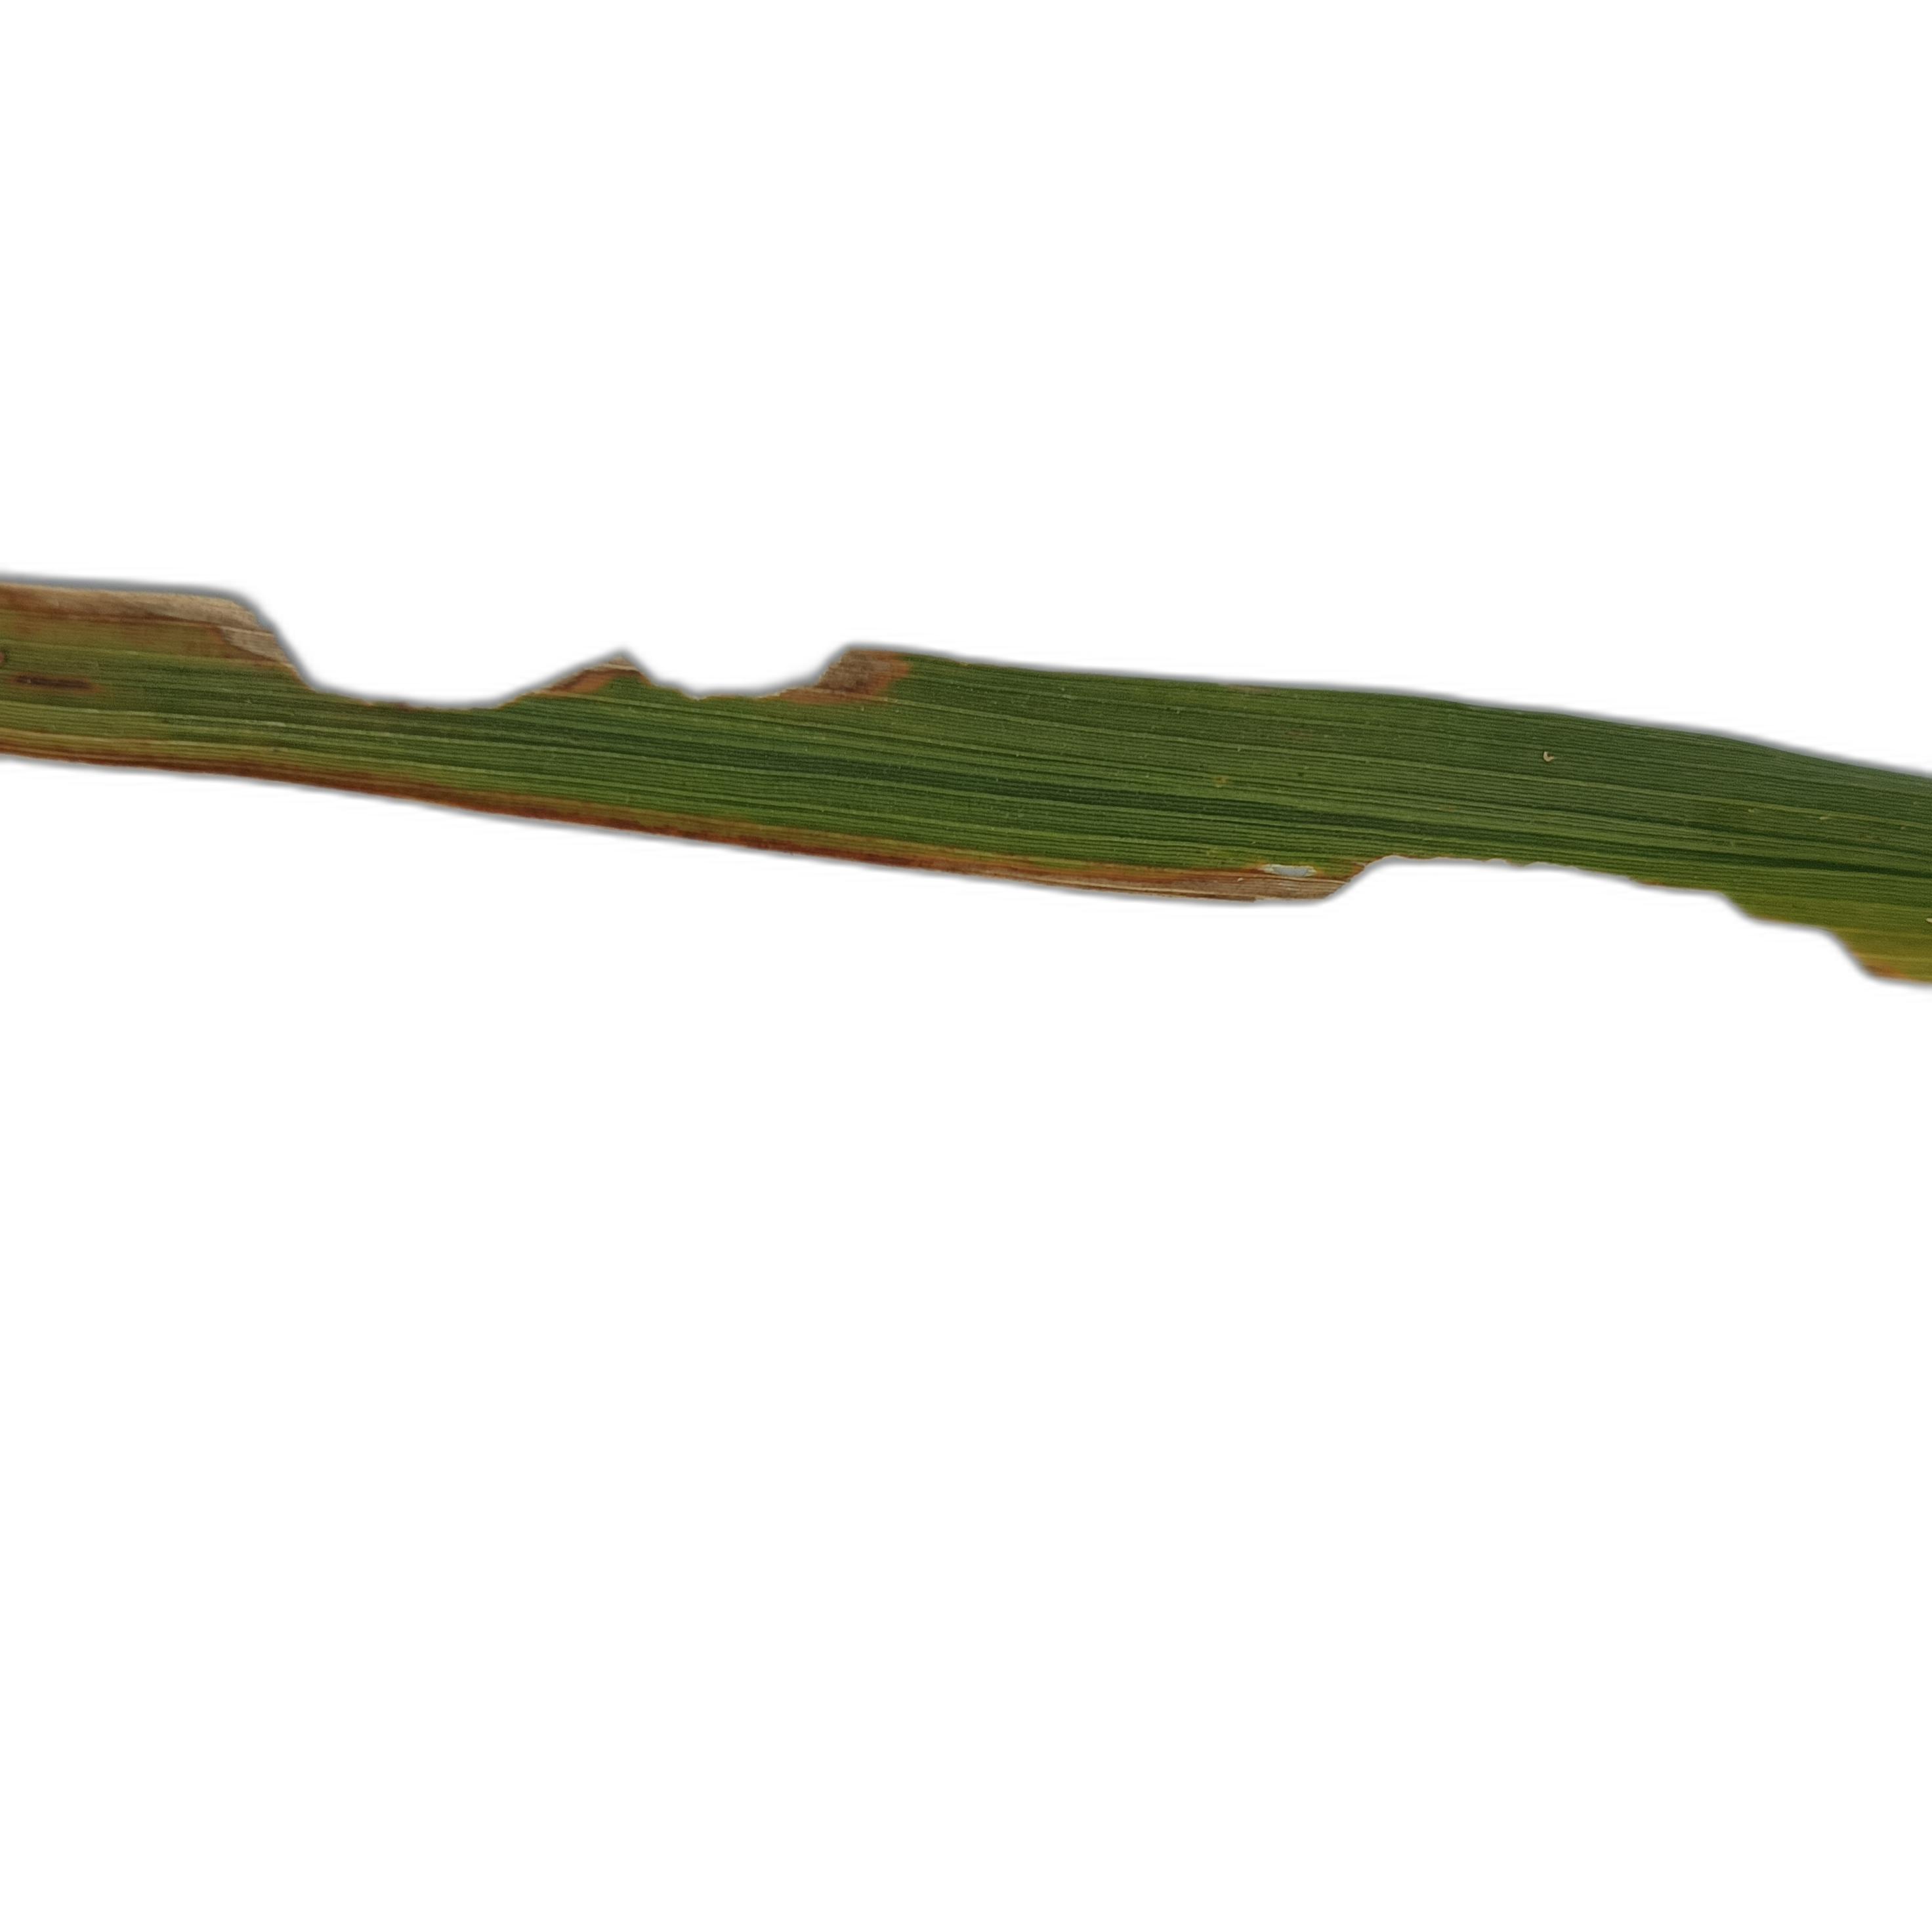
Label: Insect